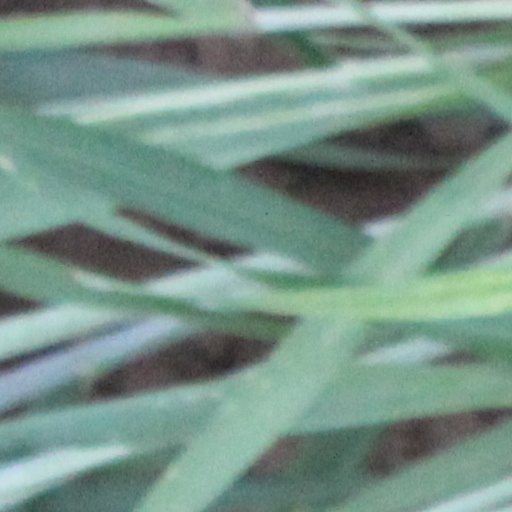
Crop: wheat